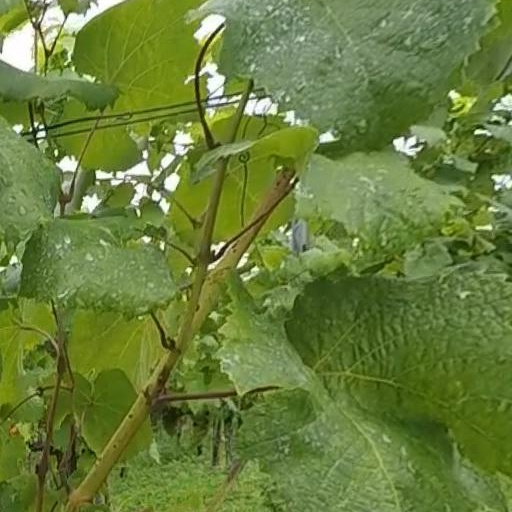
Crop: grape